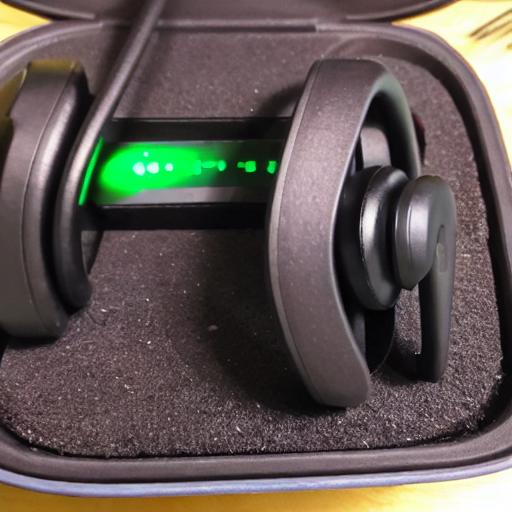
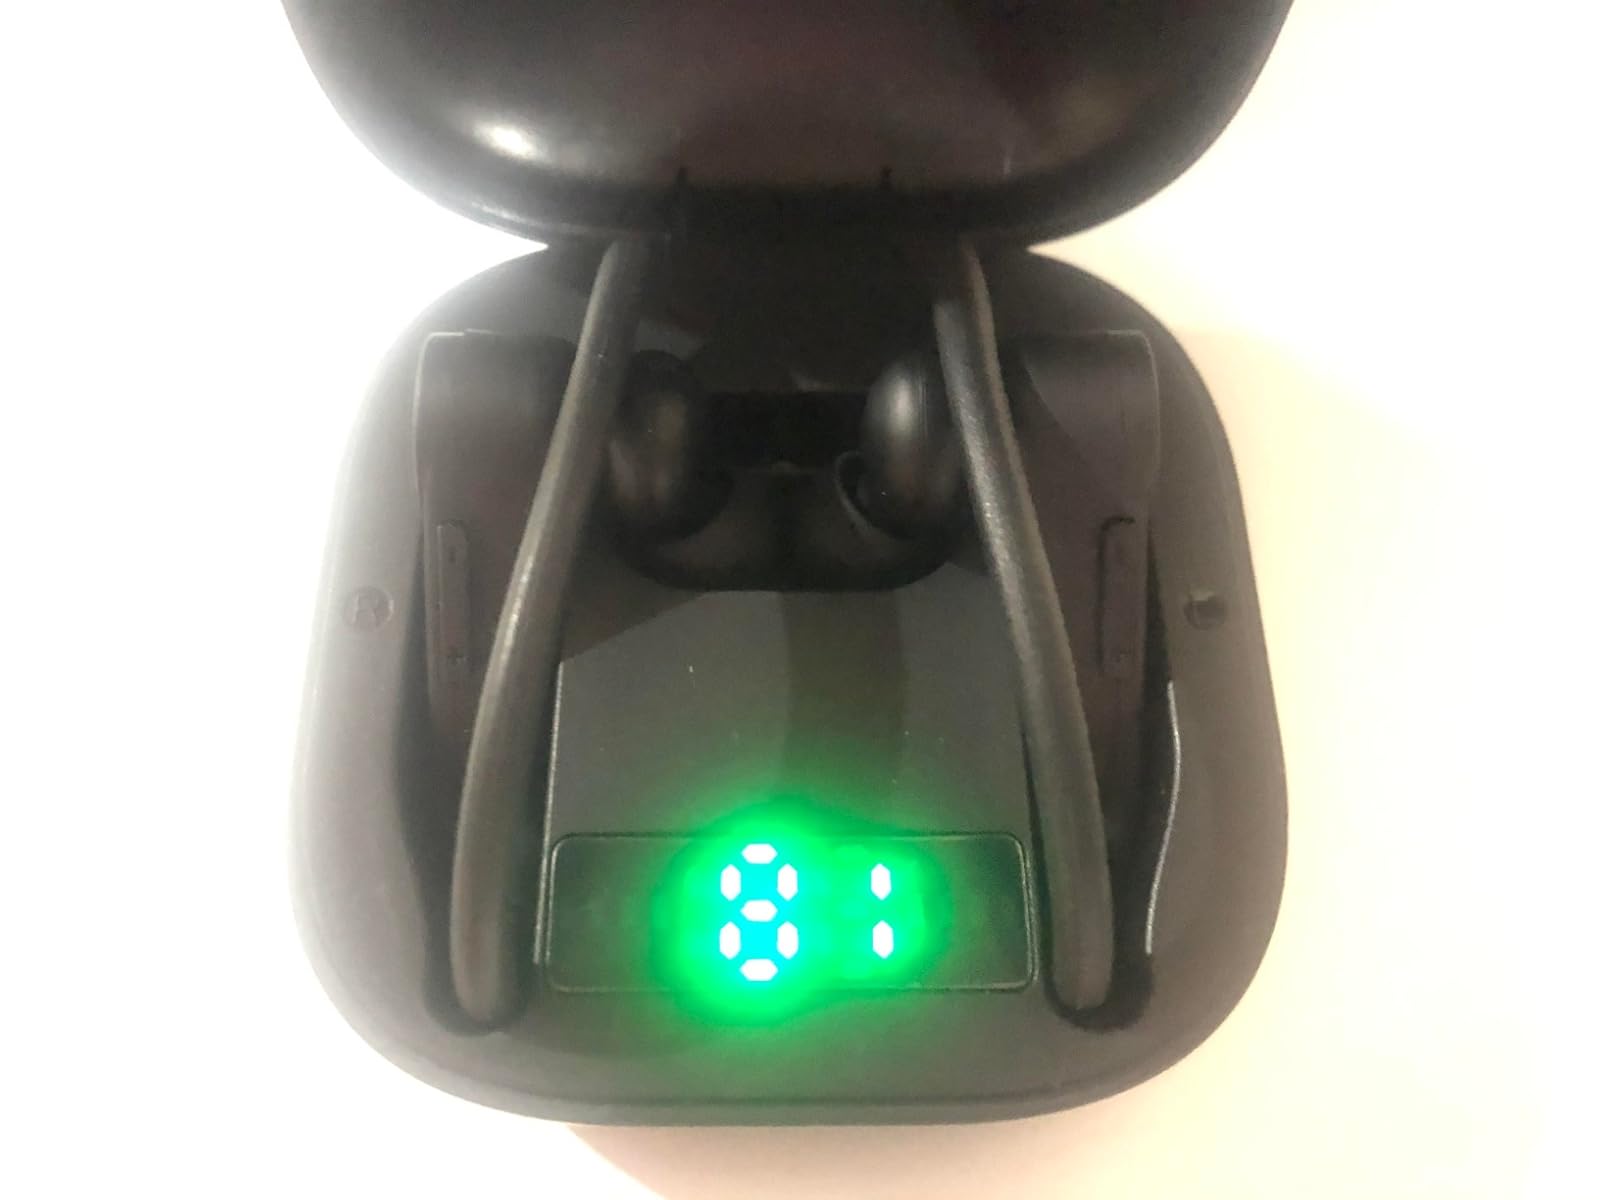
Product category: earbuds
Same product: no